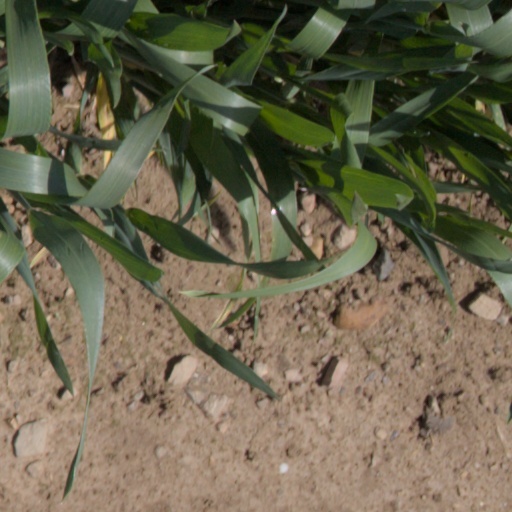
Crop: wheat